Abel Paz

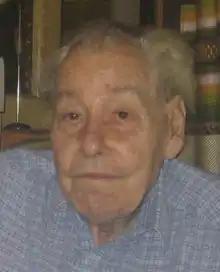
Abel Paz (2007)

Abel Paz (August 12, 1921 – April 13, 2009) was a Spanish anarchist and historian who fought in the Spanish Civil War. He wrote multiple volumes on anarchist history, including a biography of Buenaventura Durruti, an influential anarchist during the war. He kept the anarchist tradition throughout his life, including a decade in Francoist Spain's jails and multiple decades in exile in France.